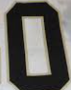
Number: 0